Donnersbergerstraße

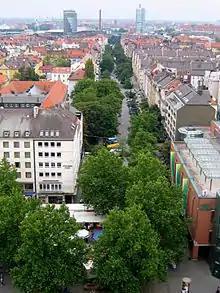
Donnersbergerstraße from north to south

The Donnersbergerstraße (often written incorrectly as Donnersberger Straße) is a street in the Munich district Neuhausen, in the city district of Neuhausen-Nymphenburg. It connects the Rotkreuzplatz with the Arnulfstraße in the north-south direction. It is named after the Privy Councilor and Supreme Chancellor of the Bavarian elector Maximilian I, Joachim Freiherr von Donnersberg (1561–1650), who came from the Munich patrician family, Donnersberger.